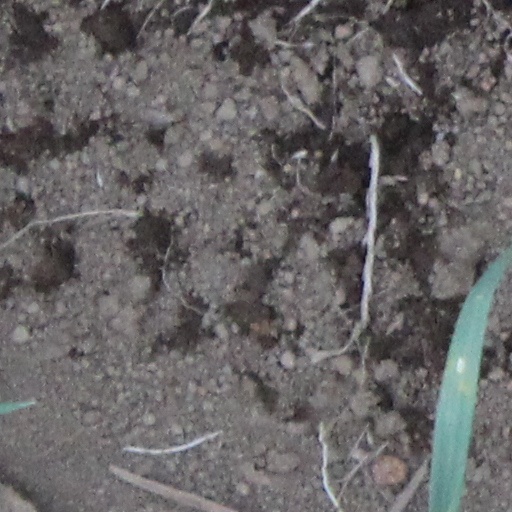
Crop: wheat